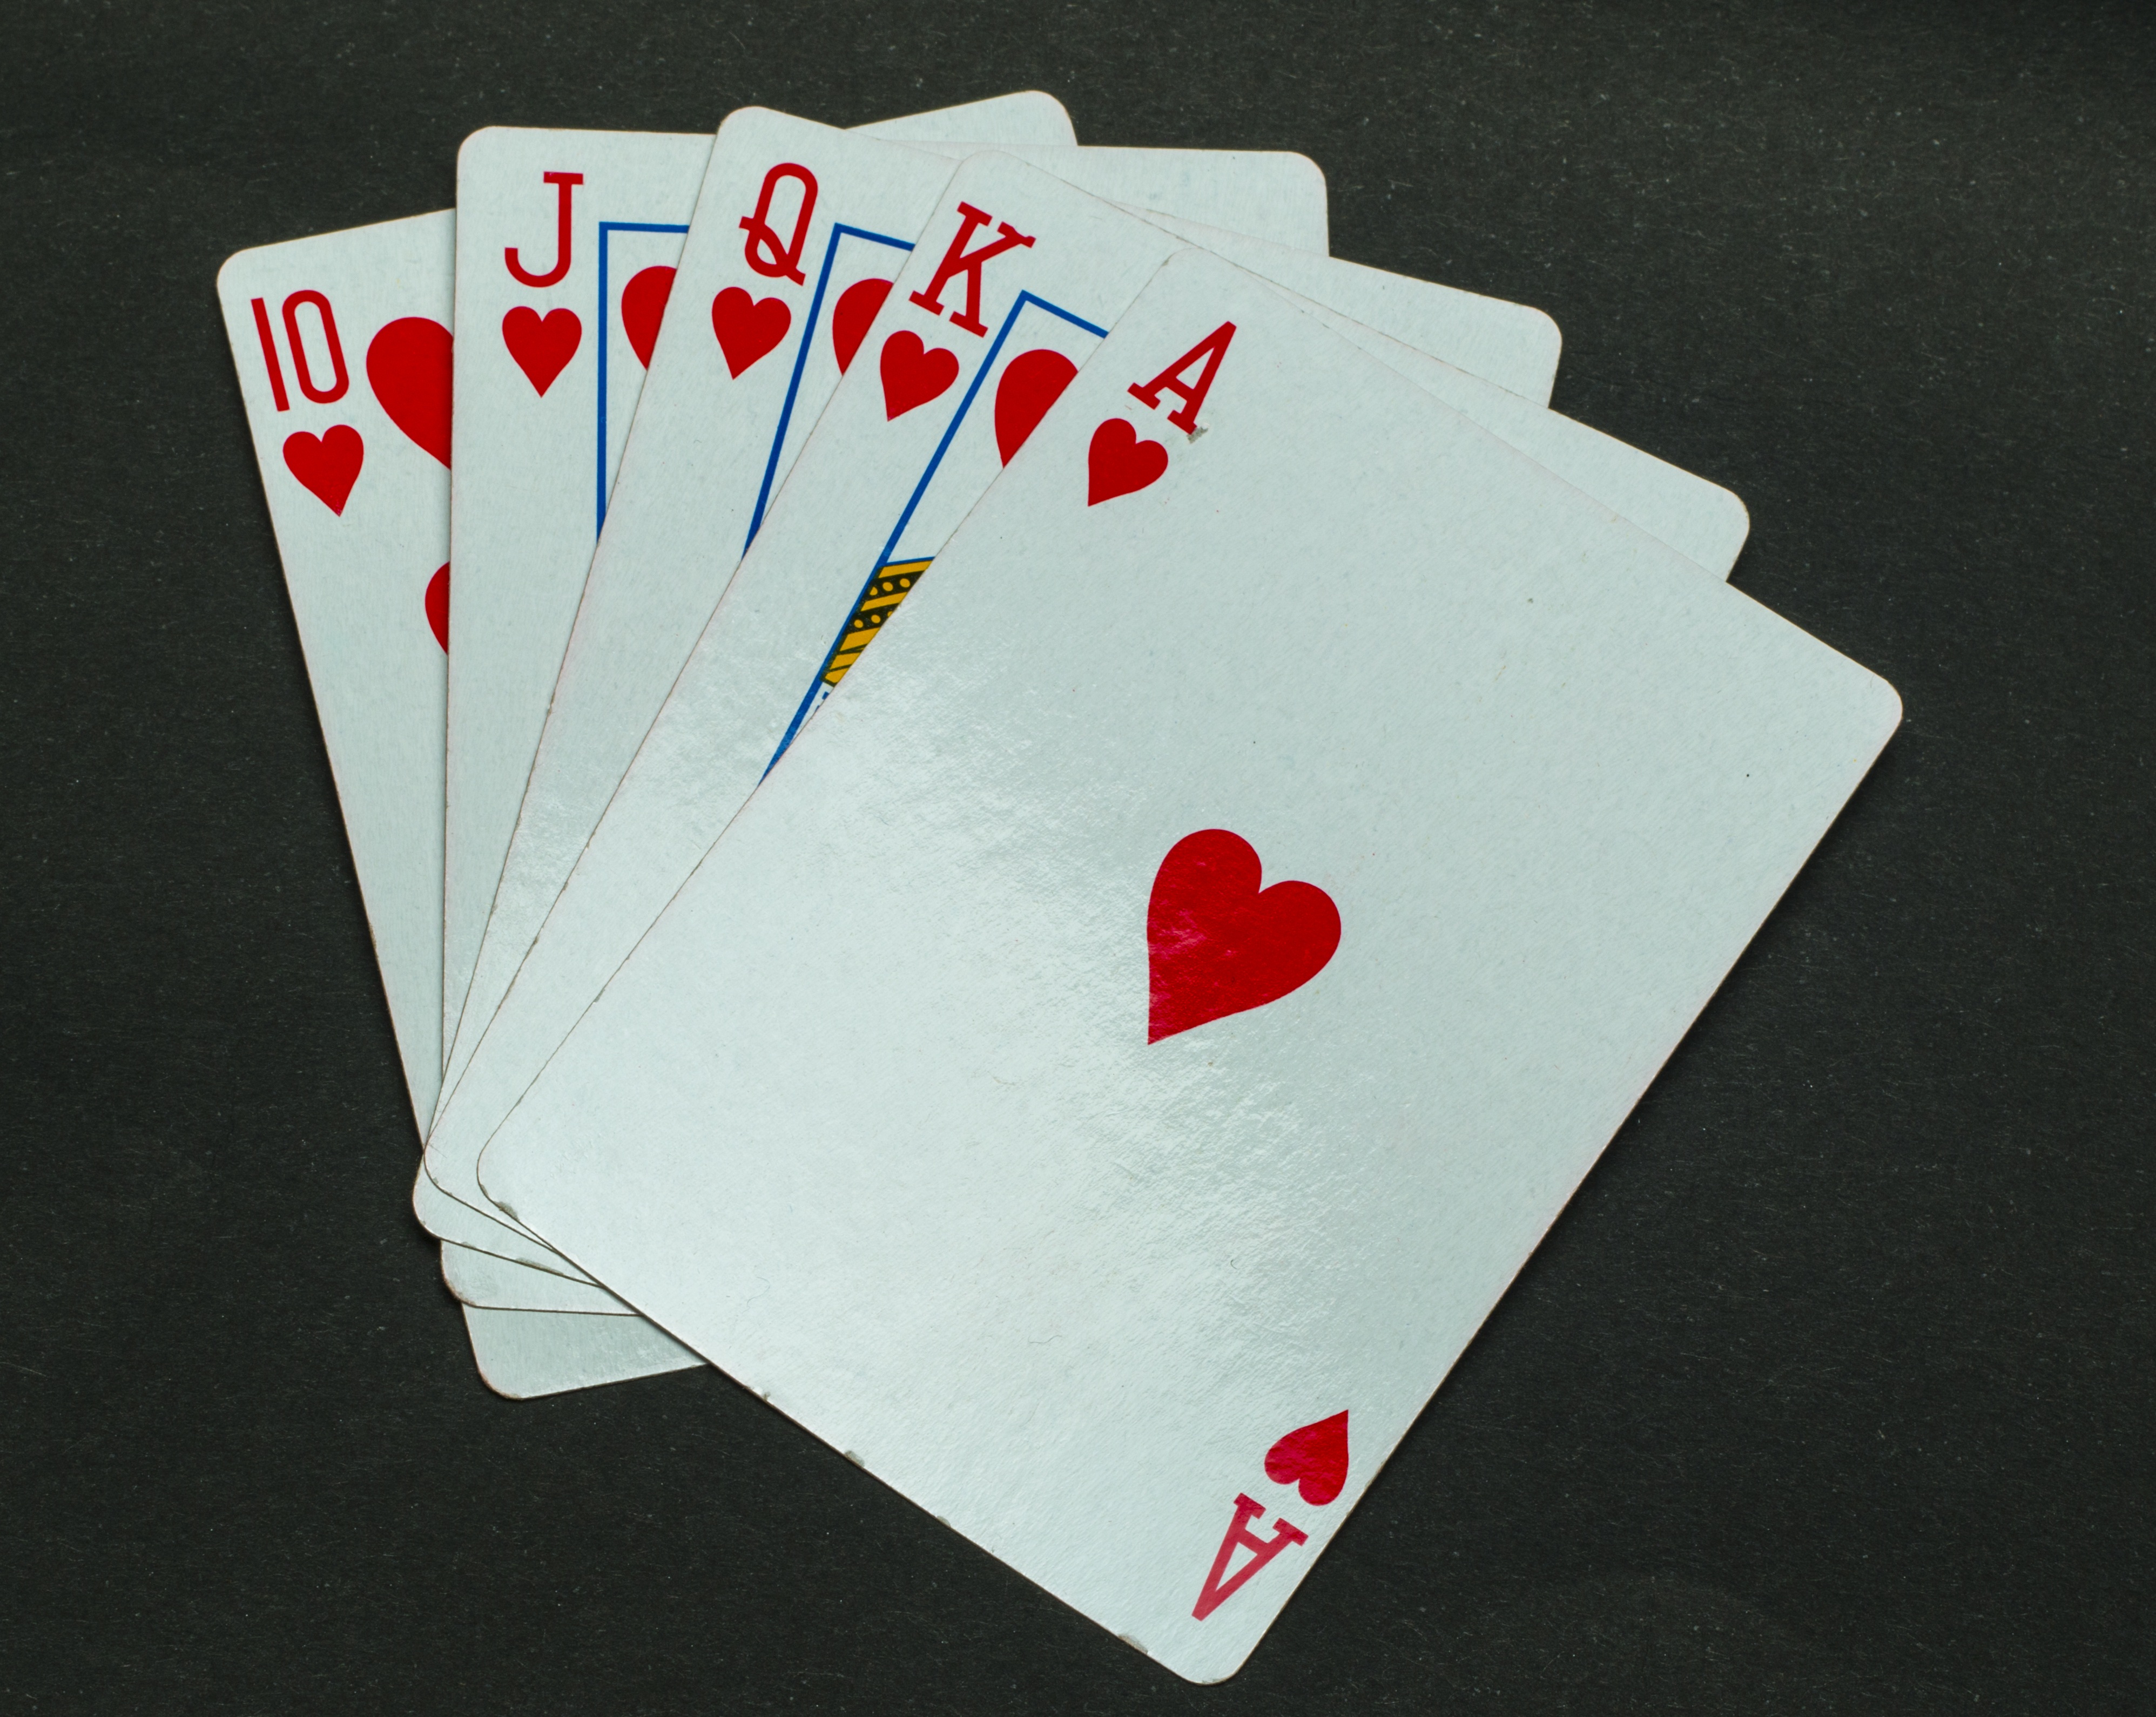
table, wing, deck, game, play, recreation, heart, red, ace, card, brand, cards, illustration, vegas, casino, gambling, games, shape, luck, flush, winner, win, poker, chance, bet, card game, blackjack